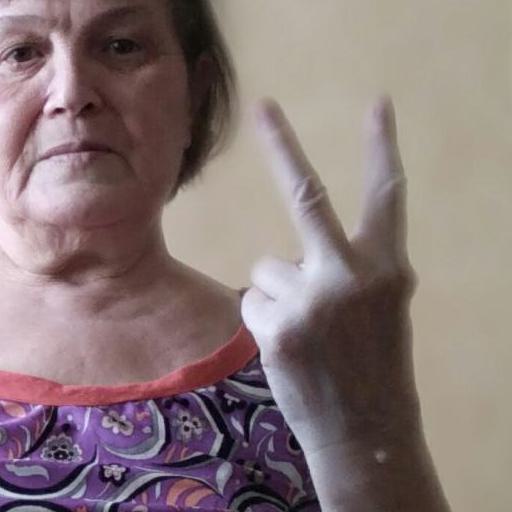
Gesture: peace_inverted